Sam C. S.

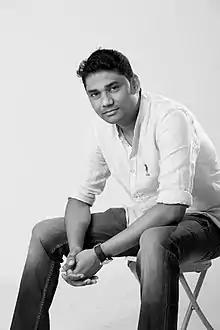

Sam C. S. is an Indian music composer, producer, lyricist and singer who predominantly works in Tamil, Telugu and Malayalam films. He debuted in Tamil with the horror film "Orr Eravuu" before working on the scientific thriller "Ambuli".